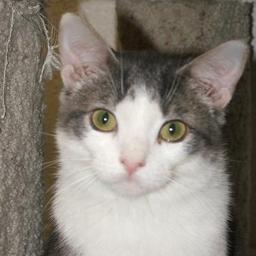
Animal: cats